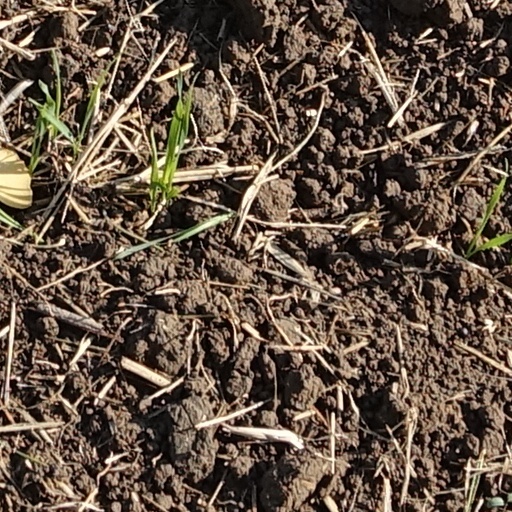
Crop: wheat